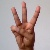
The image shows a hand gesture representing the letter 'W' in Indian Sign Language.